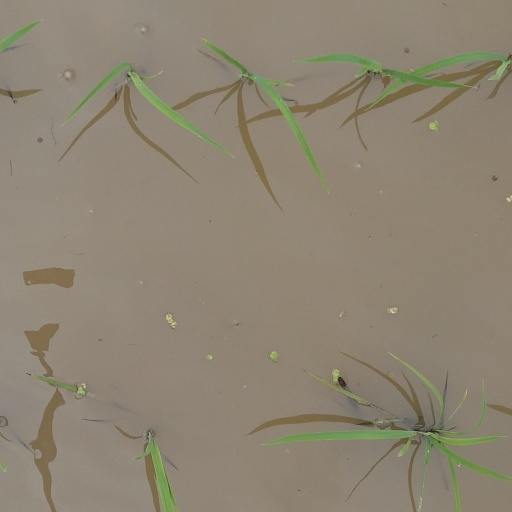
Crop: rice